Pierrot ensemble

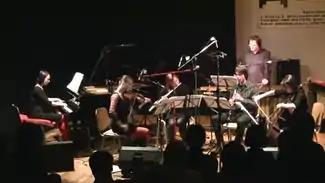
Pierrot ensemble plus percussion (vibraphone) in a performance of Steve Reich's "Double Sextet".

A Pierrot ensemble is a musical ensemble comprising flute, clarinet, violin, cello and piano. This ensemble is named after 20th-century composer Arnold Schoenberg’s seminal work "Pierrot lunaire", which includes the quintet of instruments above with a narrator (usually performed by a soprano).